My Little Pony: Friendship Is Magic fandom

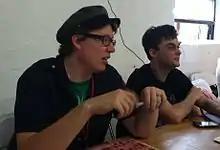
Jayson Thiessen, supervising director (left), and Shaun Scotellaro ("Sethisto"), the founder of the fansite Equestria Daily, at BroNYCon 2011

Older fans of the show use the word "brony", a portmanteau of the words "bro" and "pony". Though this generally refers to male fans, the term is often applied to fans of any gender. Another term, "pegasister", has been used to refer to older female fans of the show. Among other examples of what is called a "'ponified' vocabulary" is the "ponified" word for a high five, "brohoof". Two informal surveys of 2,300 and 9,000 participants respectively revealed that the average age of adult fans is around 21, that approximately 86% were male, and that 63% were currently pursuing a college degree or higher qualification. A subsequent 2013 survey with over 21,000 respondents showed similar numbers, and highlighted that the majority of fans were in the 15–30 age range, with the average age between 19 and 20, and over 65% were heterosexual. Further, using the Jungian personality test, the survey revealed that the largest fraction of respondents (approximately 27%) fell into the "INTJ" classification, which normally only occurs in 1–3% of the population, according to the surveyors. Many in the fandom who had difficulty in meeting others or being treated fairly by others found the fandom as a way to meet people with similar interests and become more social. Hub Network's CEO and President Margaret Loesch, who was the executive producer of the 1980s and 1990s animated "My Little Pony" television shows, noted that there were male fans of those past shows, but there are considerably more for "Friendship Is Magic" due to the quality of the show and the influence of social media and the Internet.